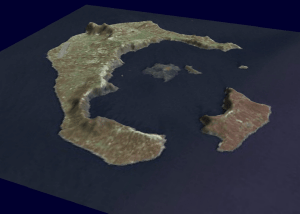
Vue panoramique 3D du Santorini. Image réalisée à partir des données SRTM fournies gratuitement par la NASA.
Santorin, aussi appelée Théra ou Thira, est une île grecque située en mer Égée. C'est l'île la plus grande et la plus peuplée d'un petit archipel volcanique comprenant quatre autres îles, auquel on donne parfois son nom.